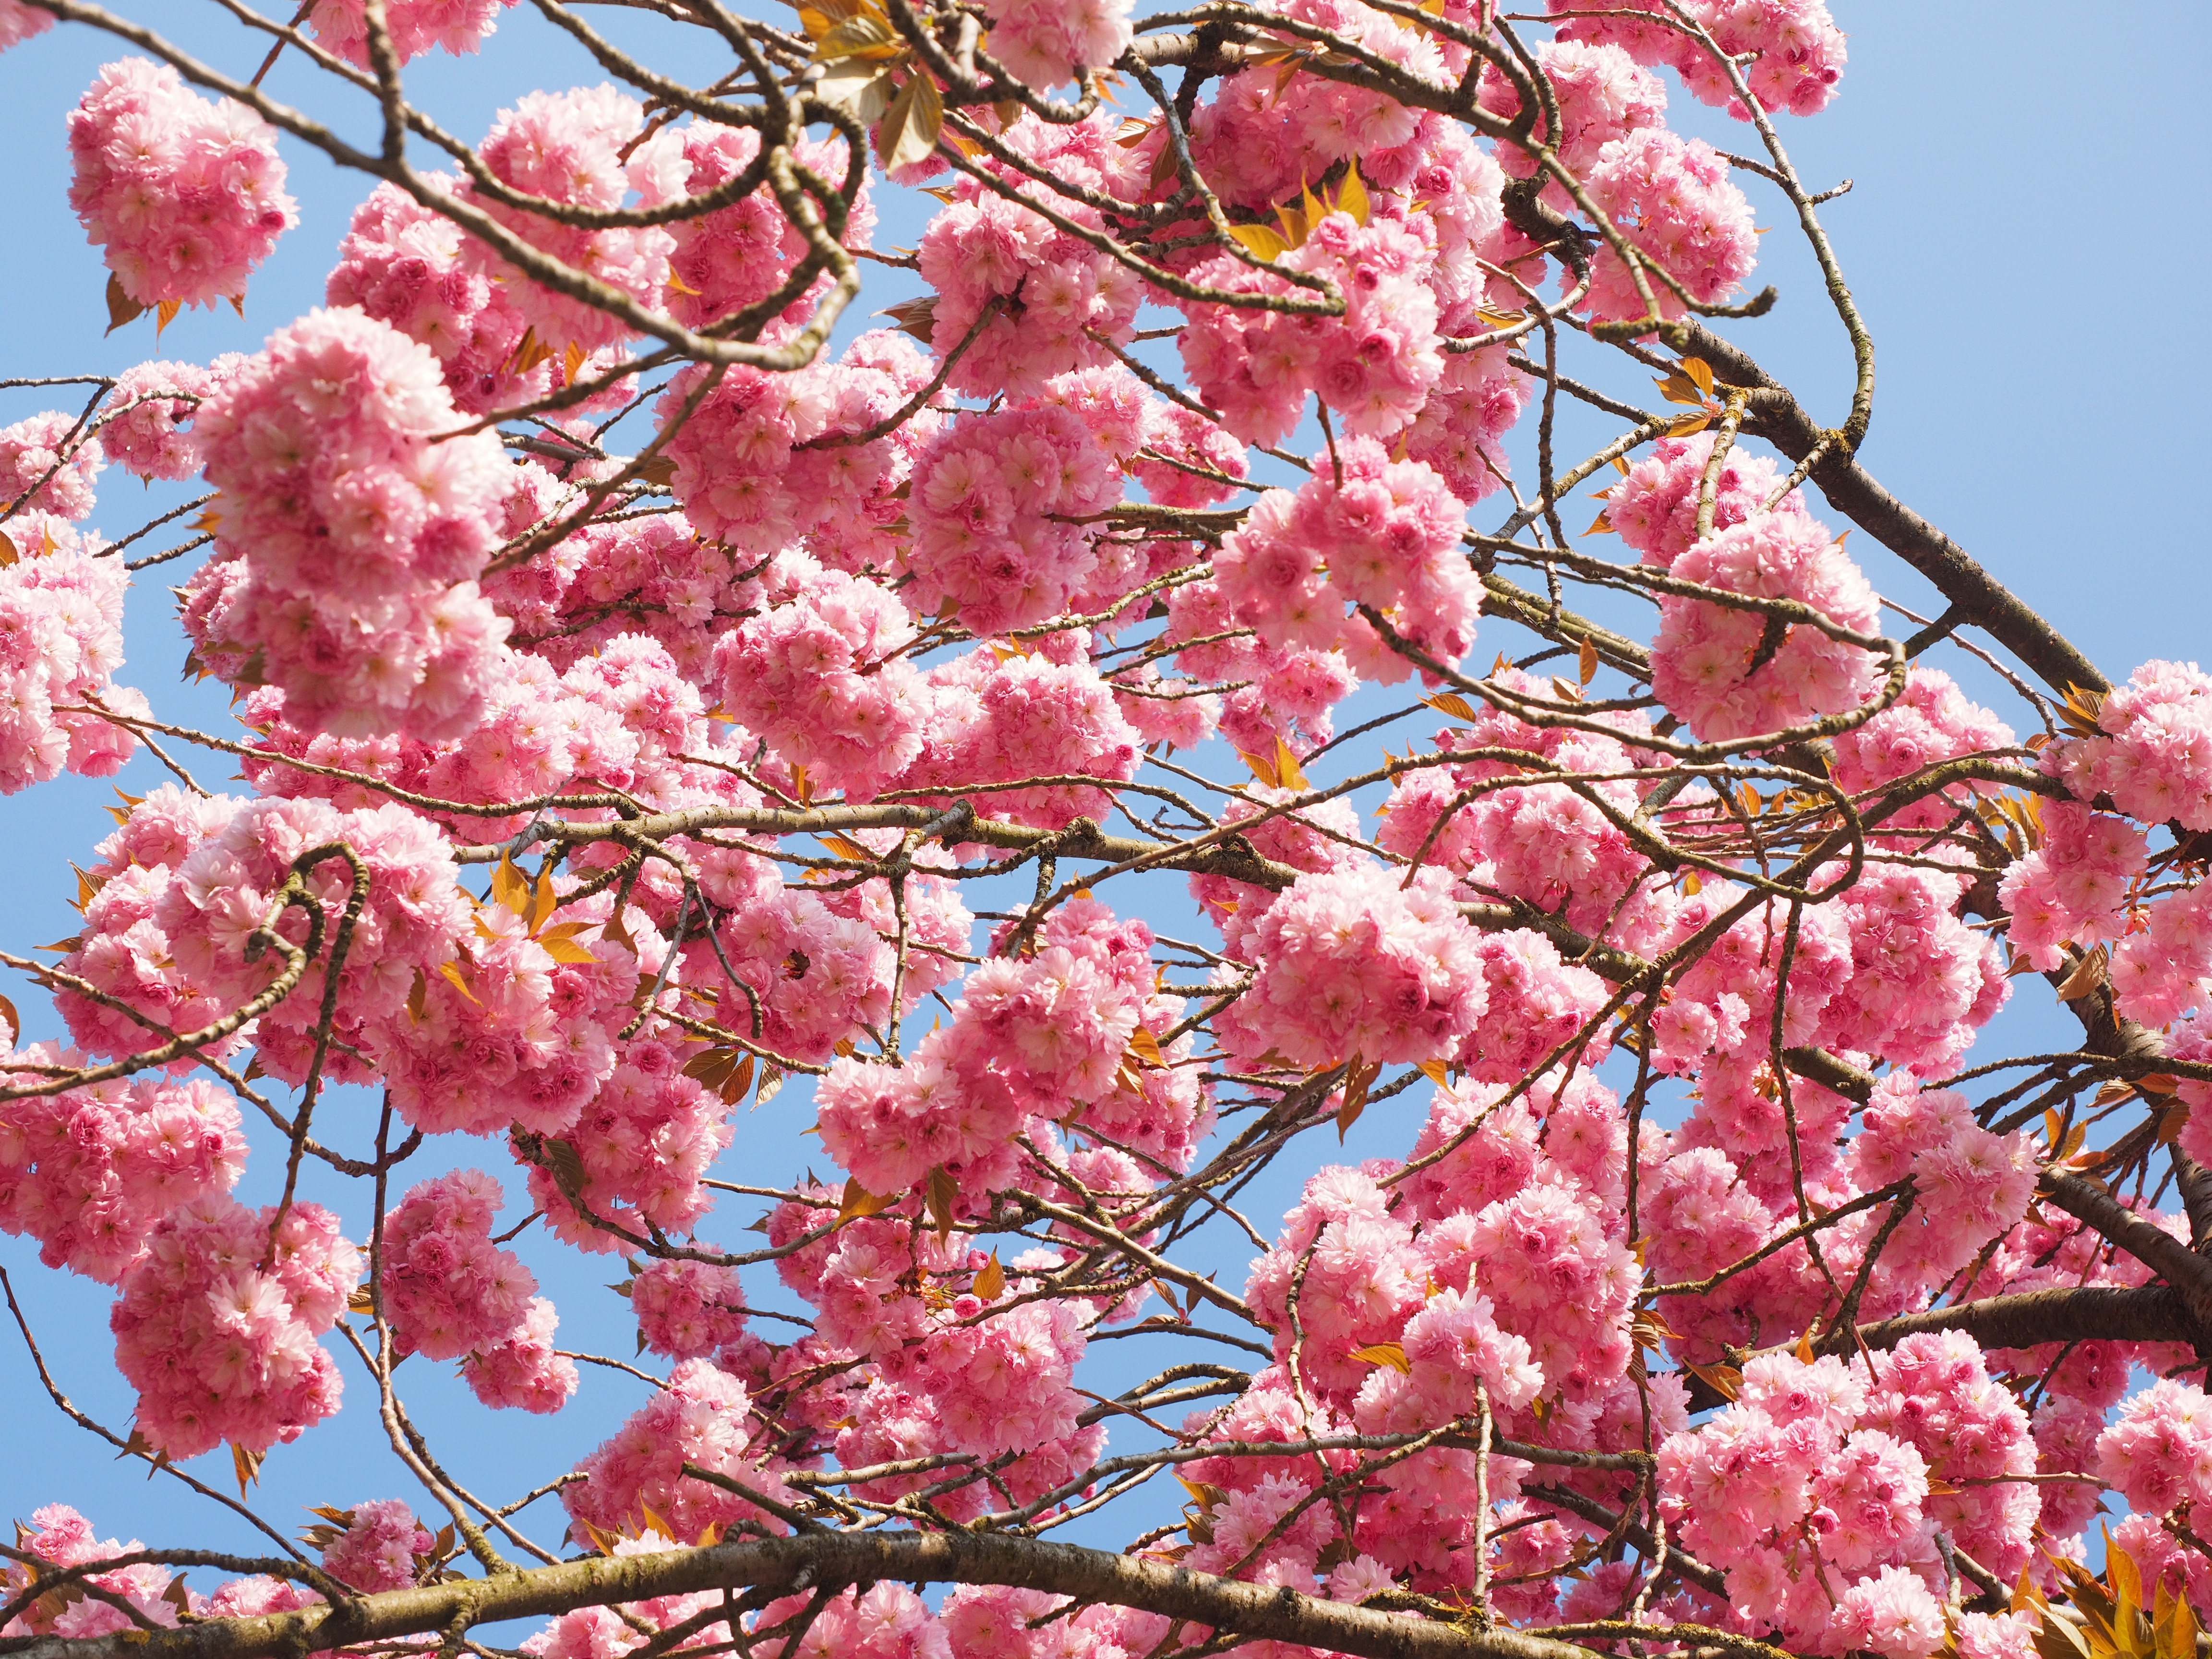
tree, branch, blossom, plant, leaf, flower, petal, bloom, spring, produce, pink, season, cherry blossom, japanese, shrub, smell, tradition, bud, japanese cherry trees, prunus, cherry, ornamental plant, flowering plant, rose family, flowering twig, japanese cherry, rosaceae, prunus serrulata, japanese flowering cherry, ornamental cherry, oriental cherry, east asian cherry, grannenkirsche, yoshino cherry, yoshino, japanese culture, land plant